Max Wright (Australian footballer)

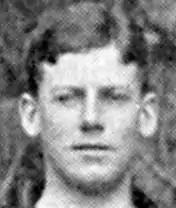

William Maxwell Wright (13 April 1901 – 10 February 1988) was an Australian rules footballer who played with Melbourne in the Victorian Football League (VFL).